Maria Antônia University Center

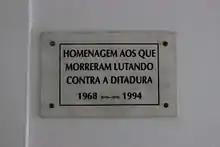
Tribute to the people who died fighting in the ditatorial period.

During the conflict, student José Guimarães, 20, was the victim of a bullet fired from Mackenzie's premises and attributed to a member of the Command for Hunting Communists. There was also an invasion and depredation of the building. In the midst of the confrontation, the property was violently taken over by police forces. The students inside the building were arrested and the facility was ordered locked down. The School was then transferred to the campus of College Town, in Butantã, and the buildings were given another use by the State Government. The Joaquim Nabuco building, for example, was given to a sector of the prison administration. In the 1970s, the Rui Barbosa building became home to the Board of Trade of the State of São Paulo.